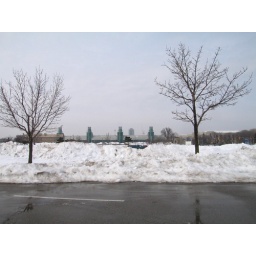
street trees by Exhibition Place with the National Trade Centre behind, near lake Ontario, Toronto